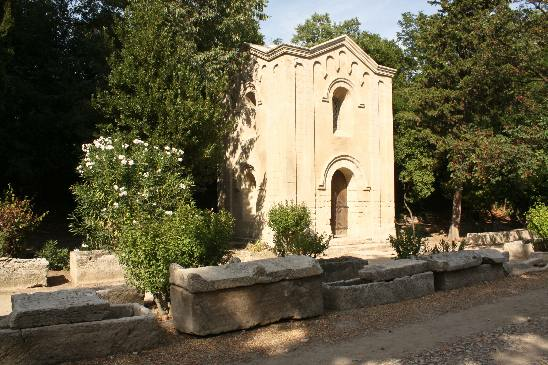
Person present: No